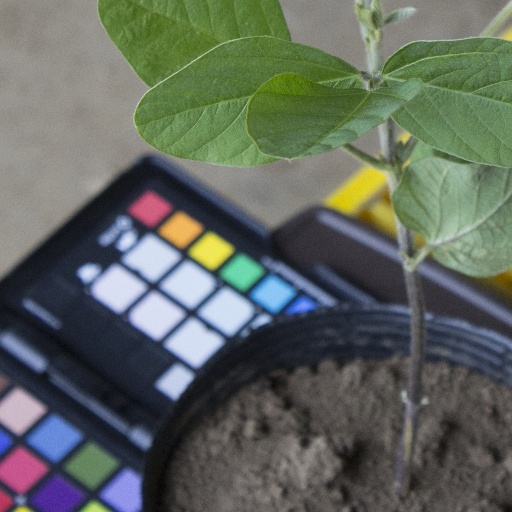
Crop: soybean